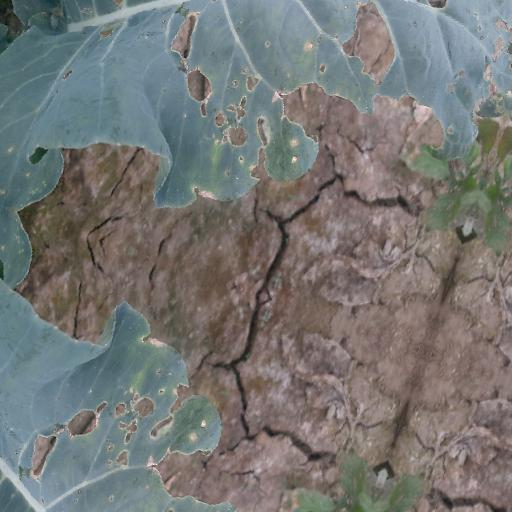
Label: Black Rot